History of the Jews in Morocco

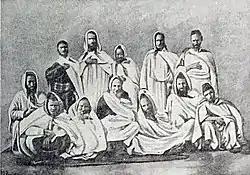
Berber Jews of the Atlas Mountains, c. 1900.

From the second half of this century various accounts of travels exist which give information concerning the external position of the Jews. Chénier, for example, describes them as follows: